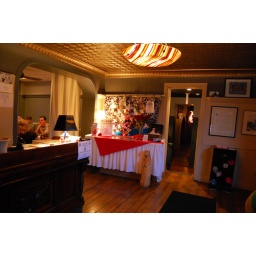
Nicely-remodeled Courthouse Grill restaurant, in the ground floor for the Old Court House in Woodstock.